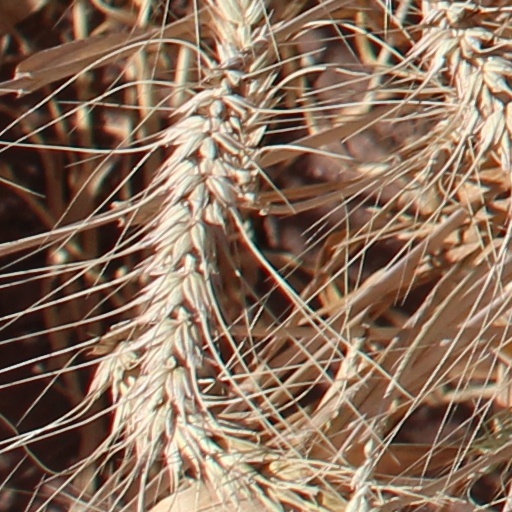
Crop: wheat